Walter Schnaubelt

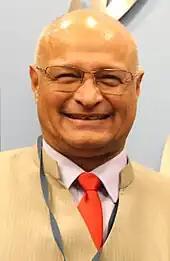
Walter Schnaubelt in 2023

Walter David Schnaubelt (born 4 October 1966) of New Ireland, Chinese and Austrian parentage is the Member of Parliament for the Namatanai Open Electorate in the New Ireland Province of Papua New Guinea. He is a member and current National President of the National Alliance Party. He defeated his first cousin Byron Chan by a landslide victory collecting 20,479 votes to Byron's 12,804 to claim the Namatanai Open Seat. He won gold in Karate at the Pacific Games in 1999 in Guam. Join the coalition government led by James Marape and Steven Davis in August 2019.